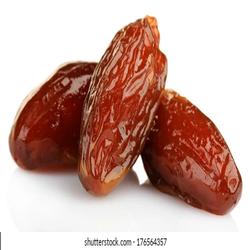
Label: Dates